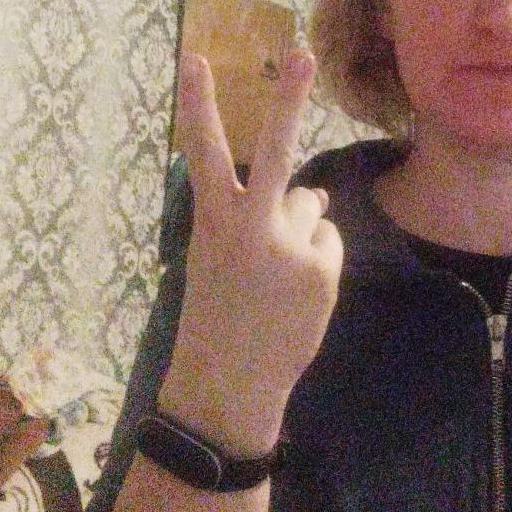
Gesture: peace_inverted